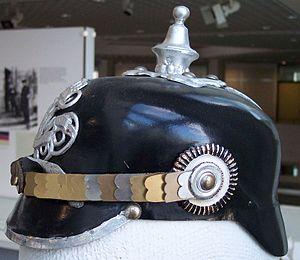
Un Pickelhaube de la police prussienne
Le casque à pointe est un modèle de casque militaire utilisé par les armées prussiennes, puis allemandes au XIXᵉ siècle et au début du XXᵉ siècle. Sa pointe devait protéger les fantassins des coups de sabre de la cavalerie. On le trouvera ensuite plus ponctuellement dans d'autres armées à travers le monde. En France, puis au Royaume-Uni, il deviendra sous les traits des caricaturistes, le symbole du militarisme allemand.